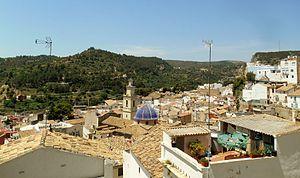
Buñol, en castillan et officiellement, est une commune d'Espagne de la province de Valence dans la Communauté valencienne. Elle est située dans la comarque de la Hoya de Buñol et dans la zone à prédominance linguistique castillane.